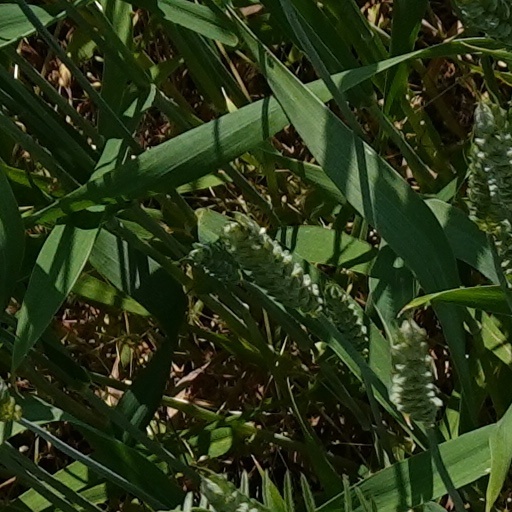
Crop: wheat